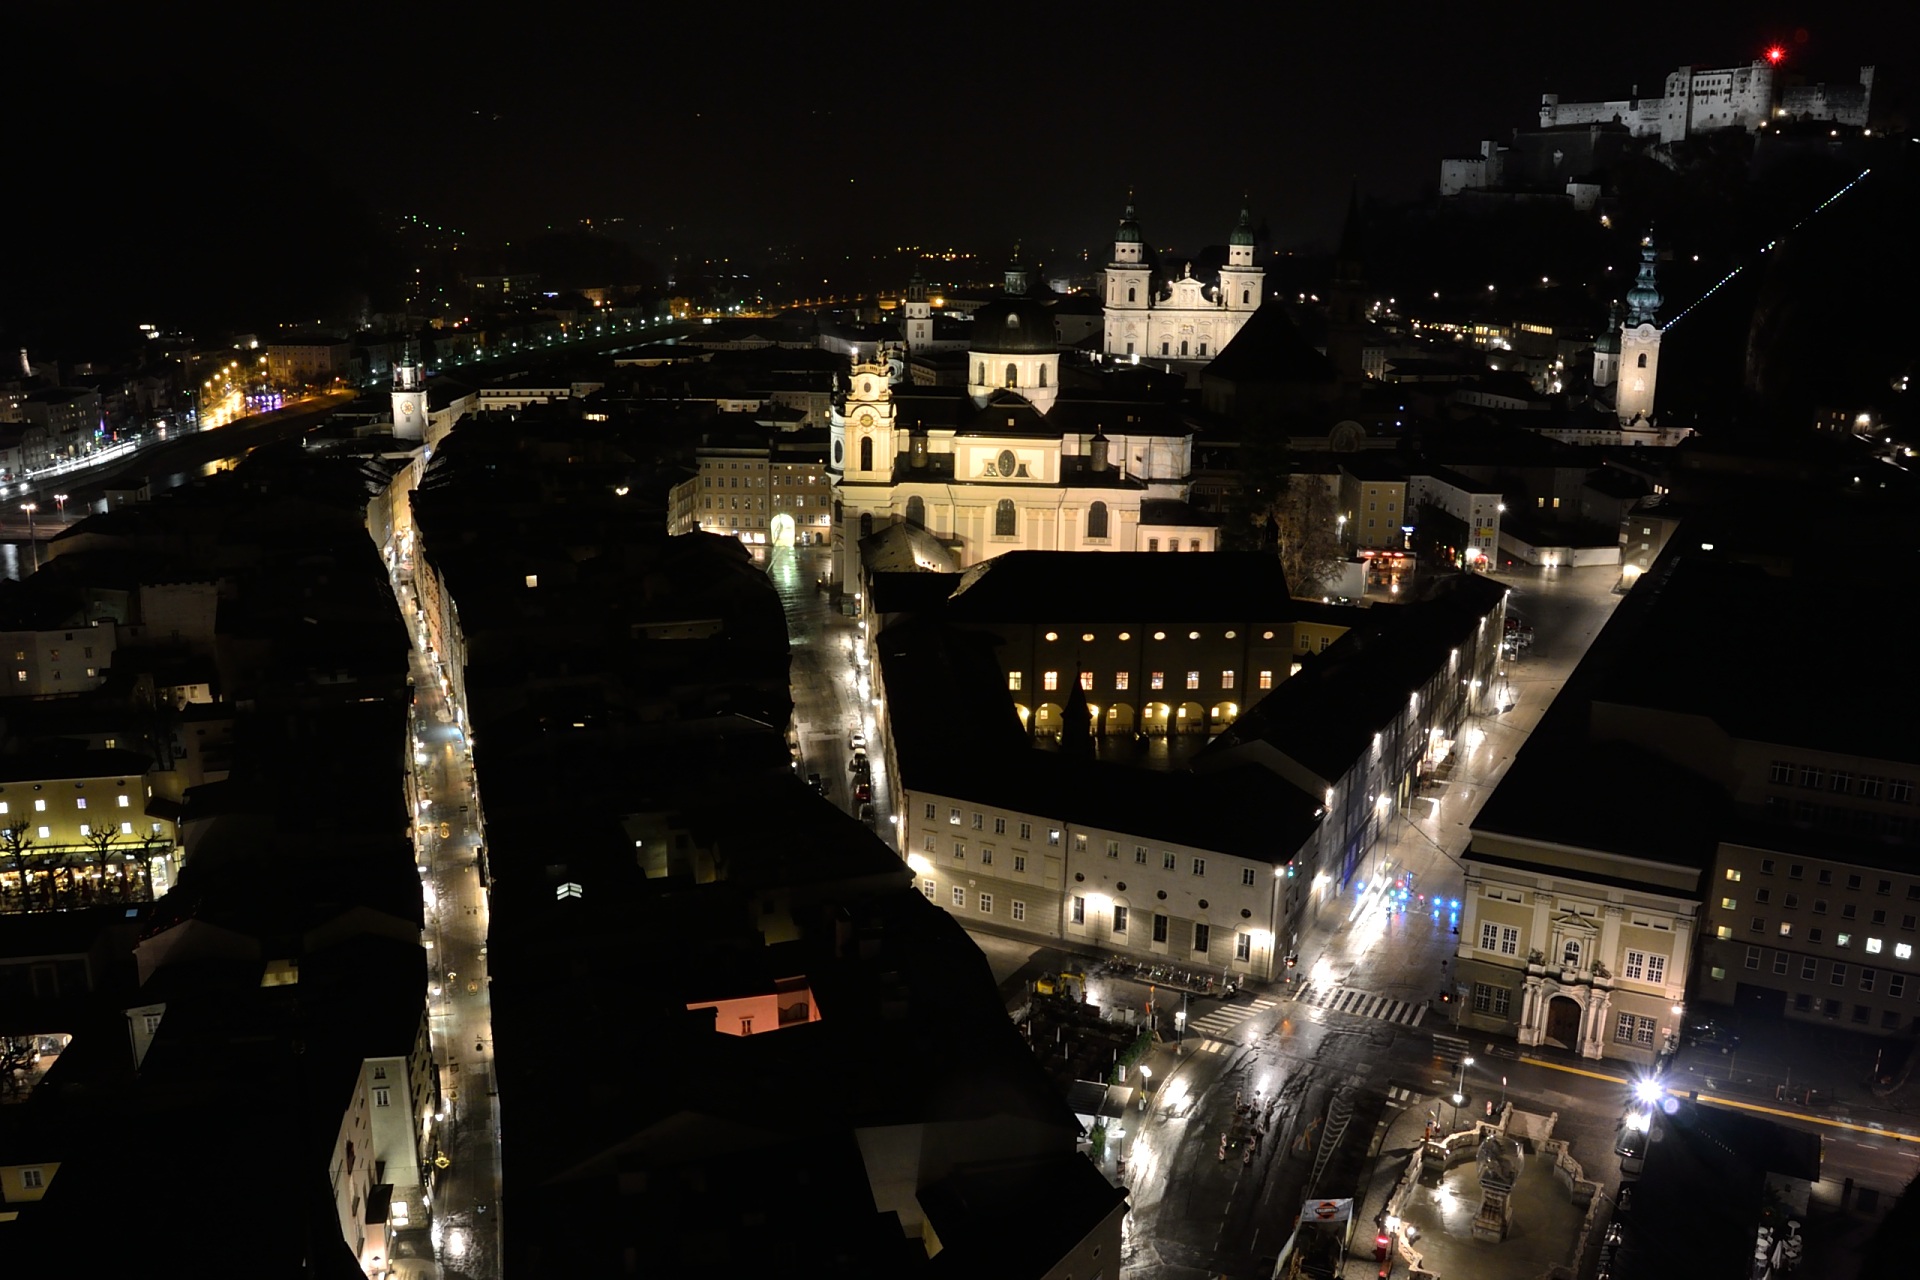
light, night, city, skyscraper, cityscape, darkness, austria, salzburg, metropolis, screenshot, collegiate church, m nchberg, aerial photography, salzburg cathedral, atmosphere of earth, getreidegasse, hofstallgasse